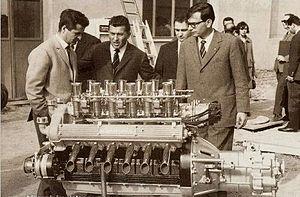
Giotto Bizzarrini est né le 6 juin 1926 à Livourne, en Toscane. Cet ingénieur en automobile italien a exercé son activité depuis 1954 pour de grands constructeurs comme Alfa Romeo, Ferrari ou Lamborghini.